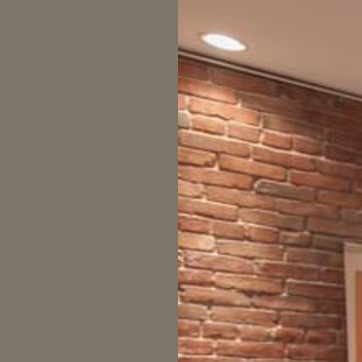
Material: brick